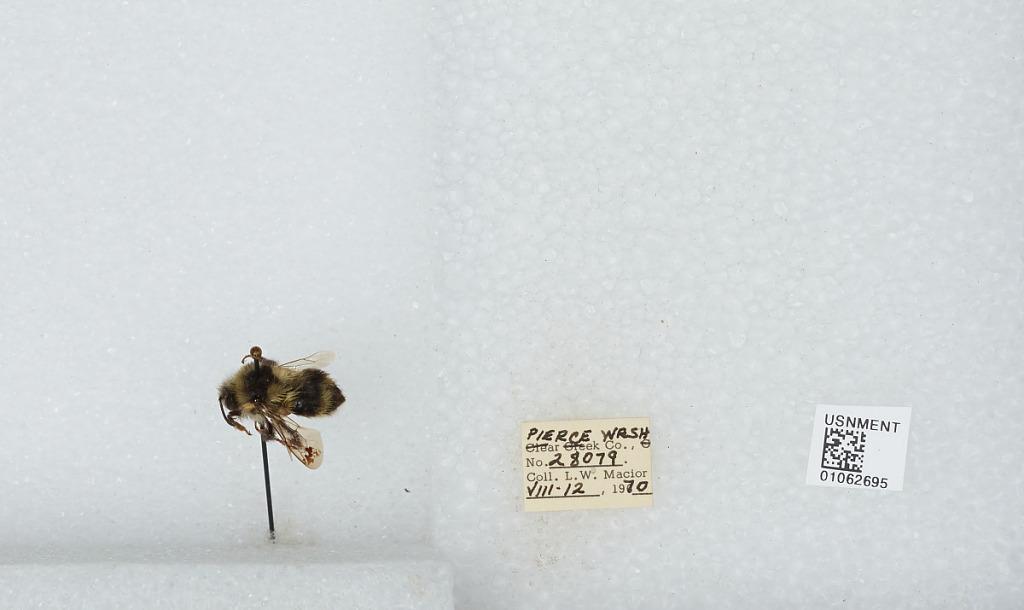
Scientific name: Bombus bifarius nearcticus
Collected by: L. Macior
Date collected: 1970-8-12
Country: United States
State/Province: Washington
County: Pierce
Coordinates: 47.05, -122.12